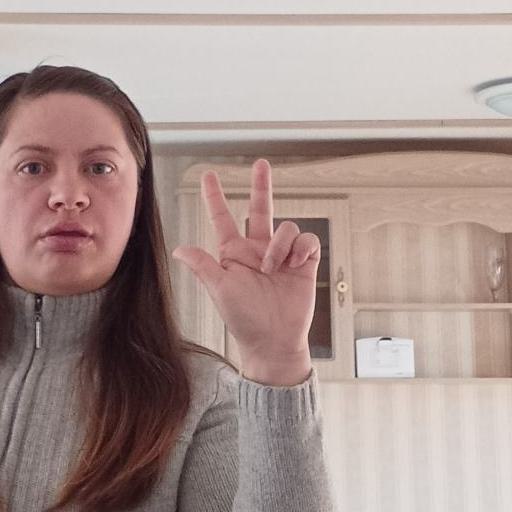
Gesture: three2